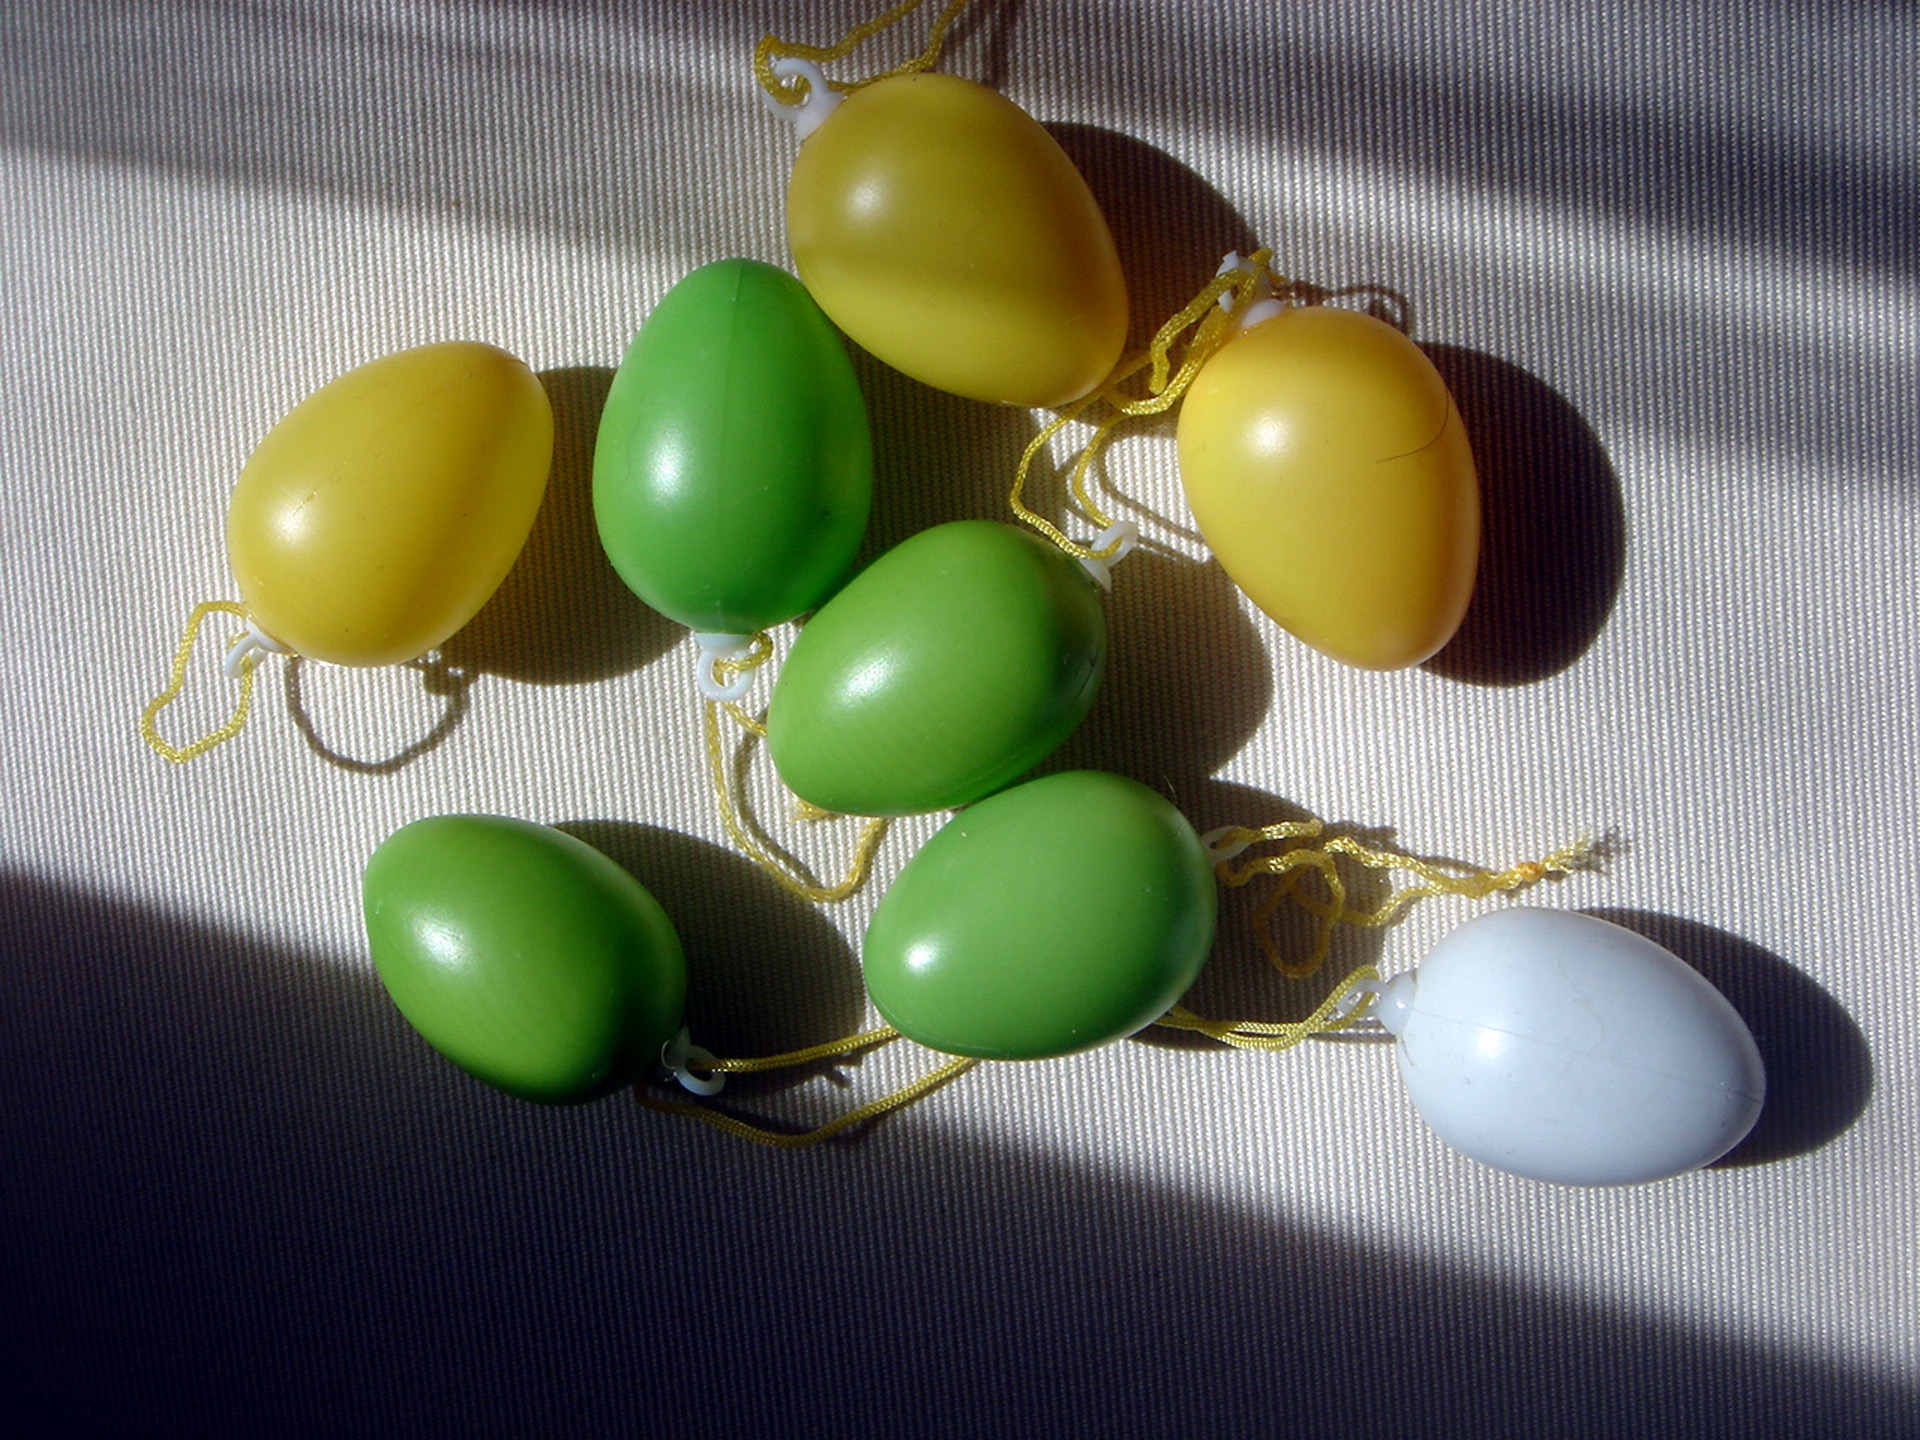
flower, glass, balloon, decoration, food, spring, green, produce, yellow, toy, jewellery, eggs, carol